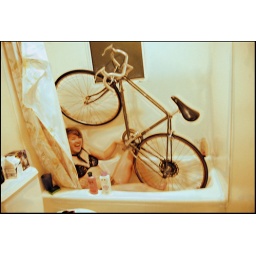
Myka hanging out in the bathtub at scotties' old house